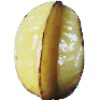
Label: Carambula 1